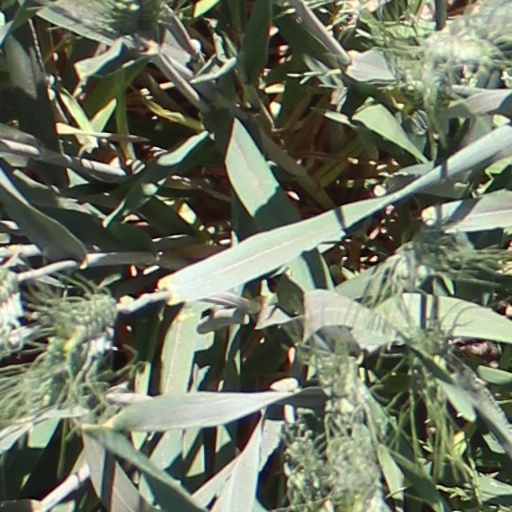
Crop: wheat